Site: brandenburg
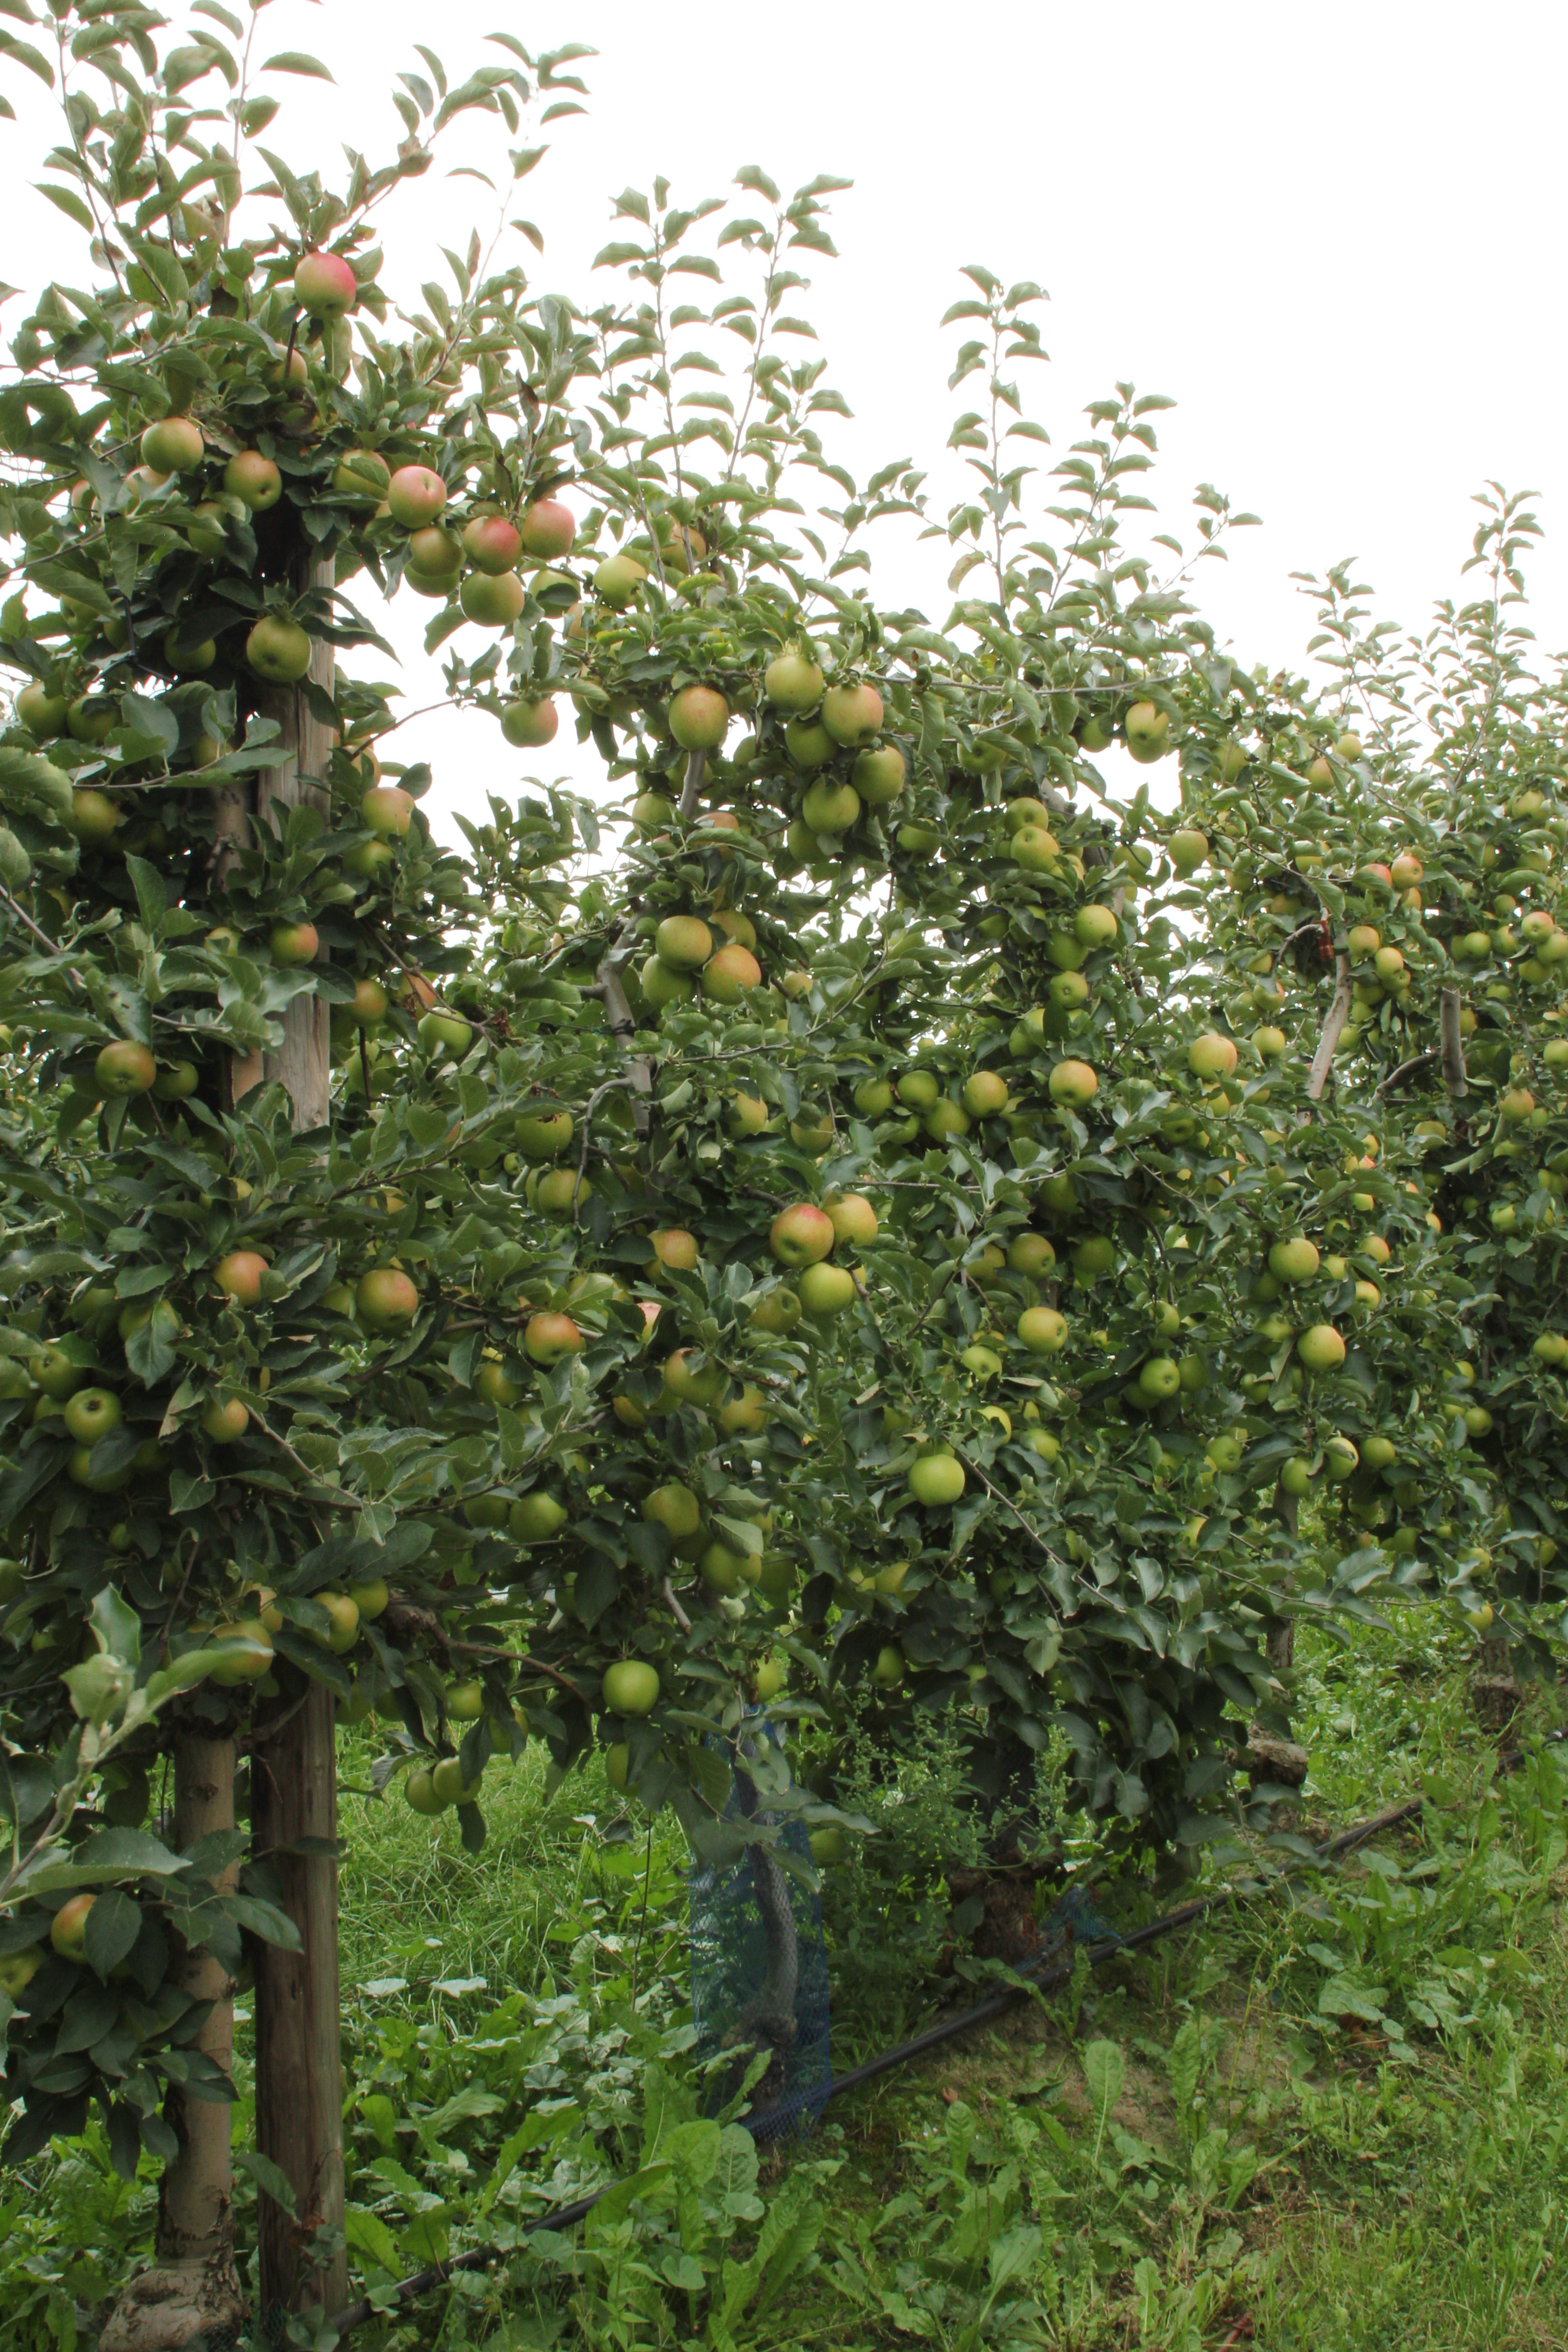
Growth stage (BBCH 87): Maturity of fruit and seed